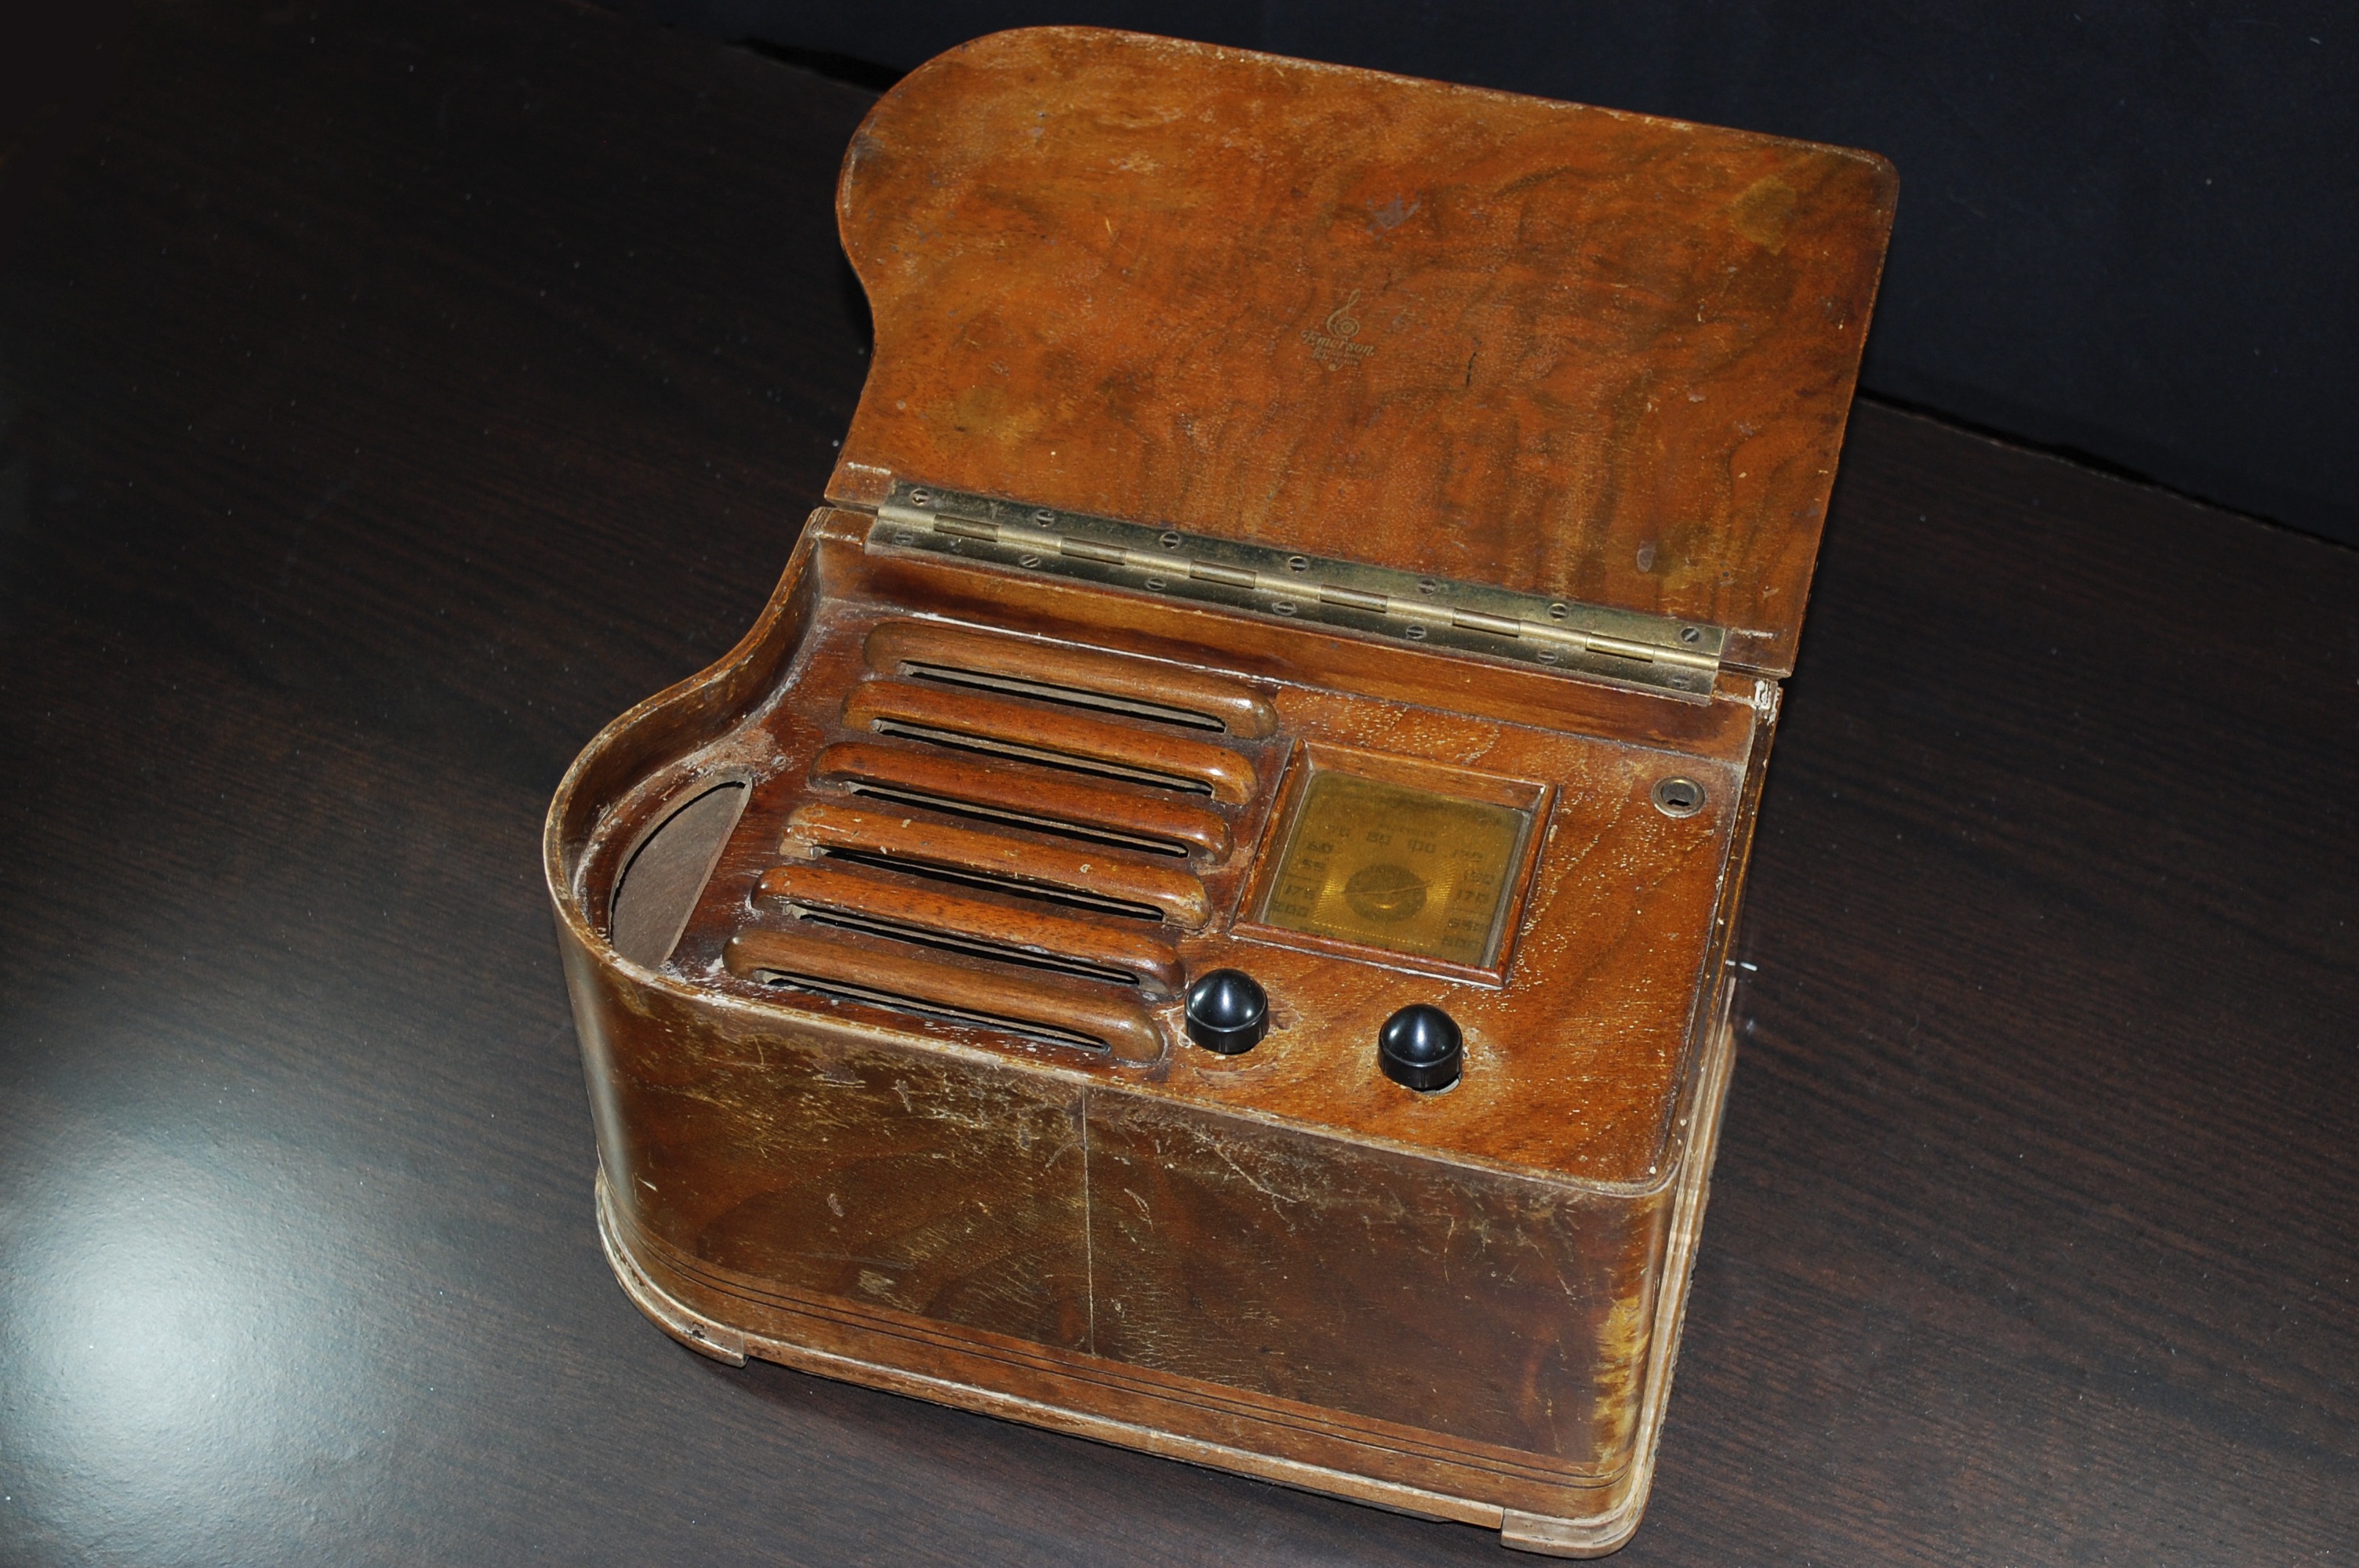
wood, leather, vintage, antique, old, box, furniture, radio, emerson, old radio, transistor, valves within, receptor